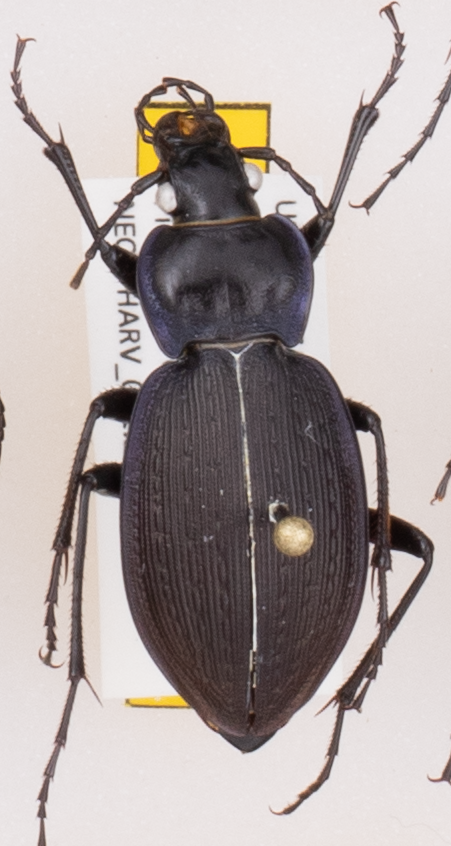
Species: Carabus goryi
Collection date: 2018-05-08
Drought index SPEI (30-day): -0.036
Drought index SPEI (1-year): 0.32
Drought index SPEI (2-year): -0.8